Belliss and Morcom

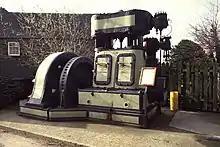
Belliss and Morcom reciprocating engine and generator set, preserved at the Crich Tramway Museum

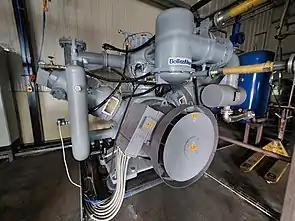
High pressure reciprocating compressor from Belliss and Morcom, used in the bottling industry.

Belliss and Morcom is a manufacturer and supplier of oil-free reciprocating compressors, technologies and services. Founded in 1852 in Birmingham, West Midlands, it is now a division of Ingersoll Rand based in Redditch, Worcestershire, England.